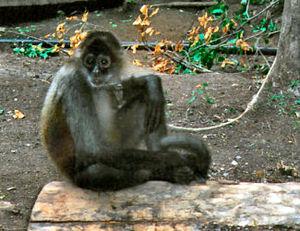
Singe-araignée est un terme générique pour désigner plusieurs espèces de primate platyrhinien des genres Ateles
Les atèles constituent un genre de mammifères primates de la sous-famille des Atelinae. Ce sont des singes qui se déplacent beaucoup et avec une grande habileté en mode suspensif, plutôt que sur les branches et de manière quadrupède. L'intégrité écologique de la canopée est importante pour leur survie ; des discontinuités telles que les routes qui, de plus en plus nombreuses, et souvent plus larges, fragmentent écologiquement les forêts, sont des menaces pour ces espèces, qui sont alors plus facilement victimes de prédateurs et de la chasse.